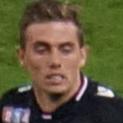
Age: 29